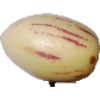
Label: Pepino 1